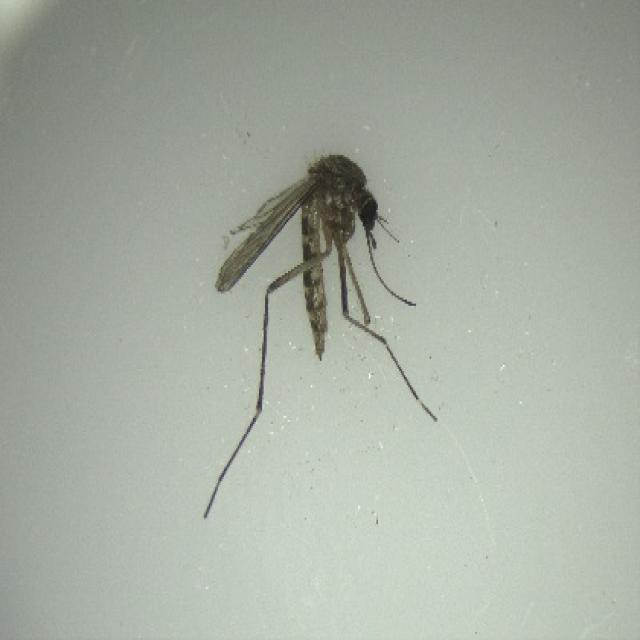
Species: aedes_vexans